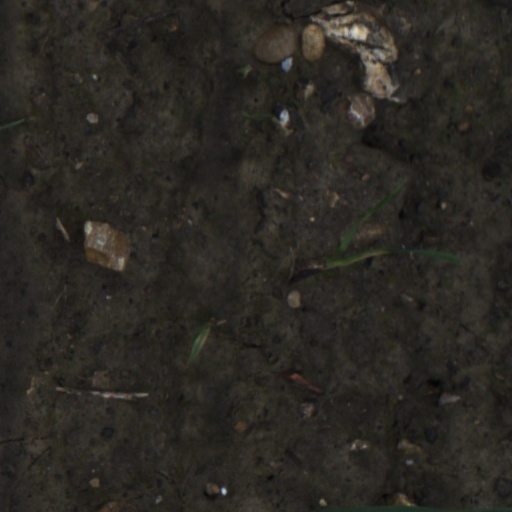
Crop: wheat